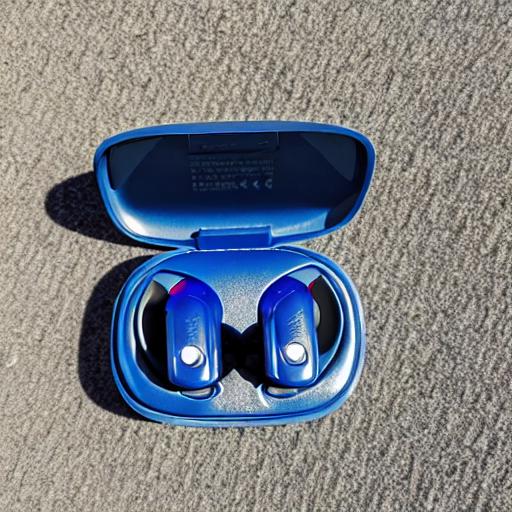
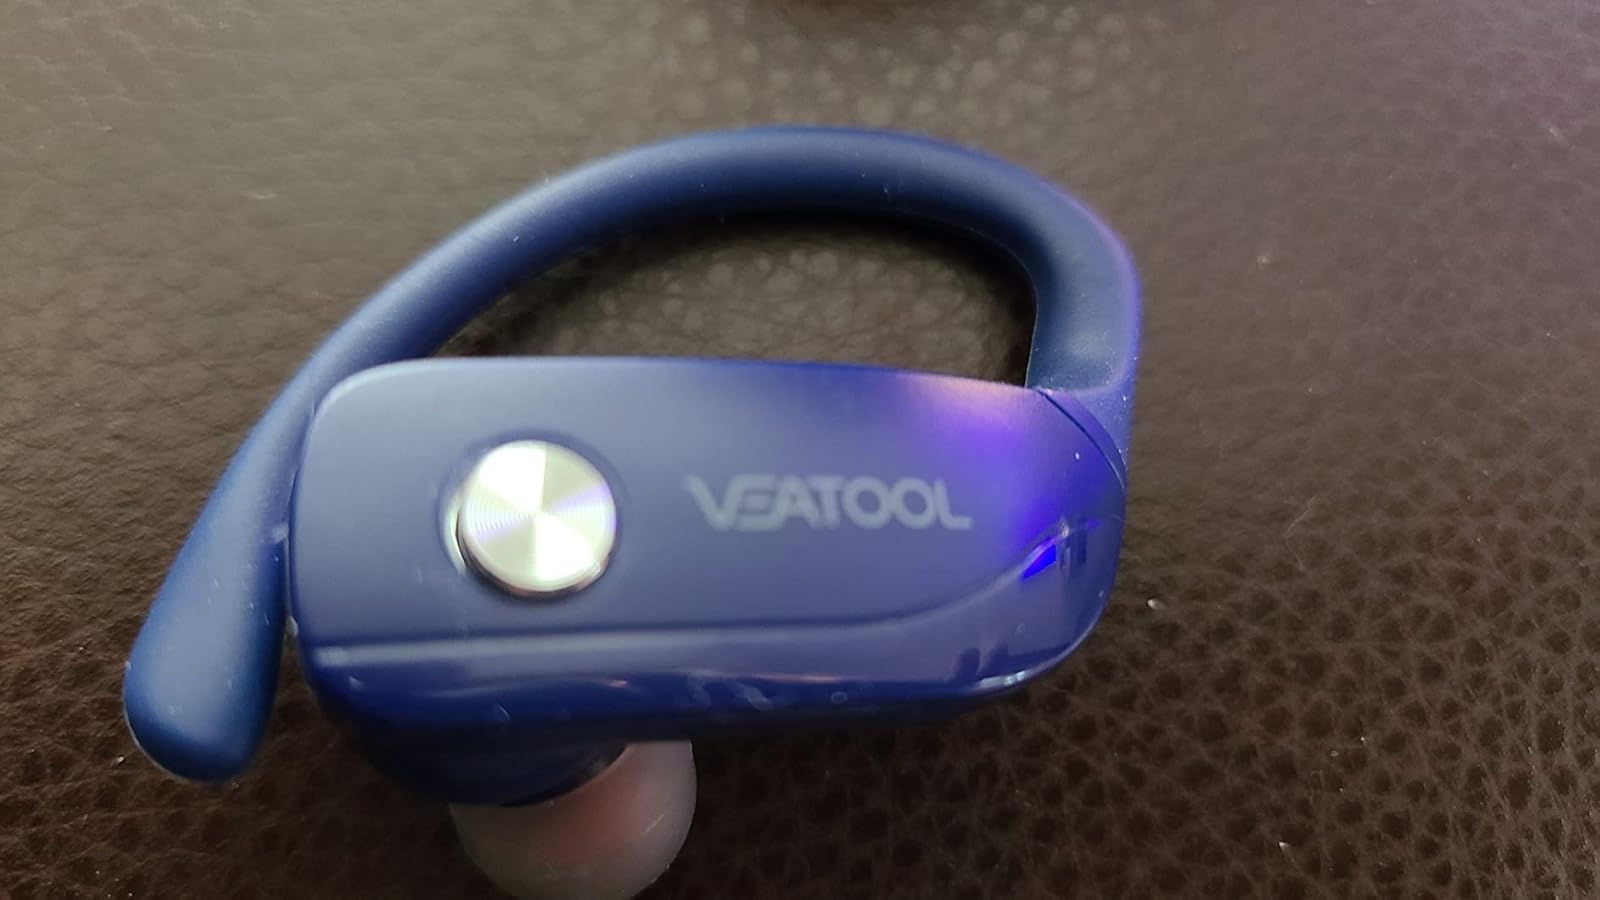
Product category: earbuds
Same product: no